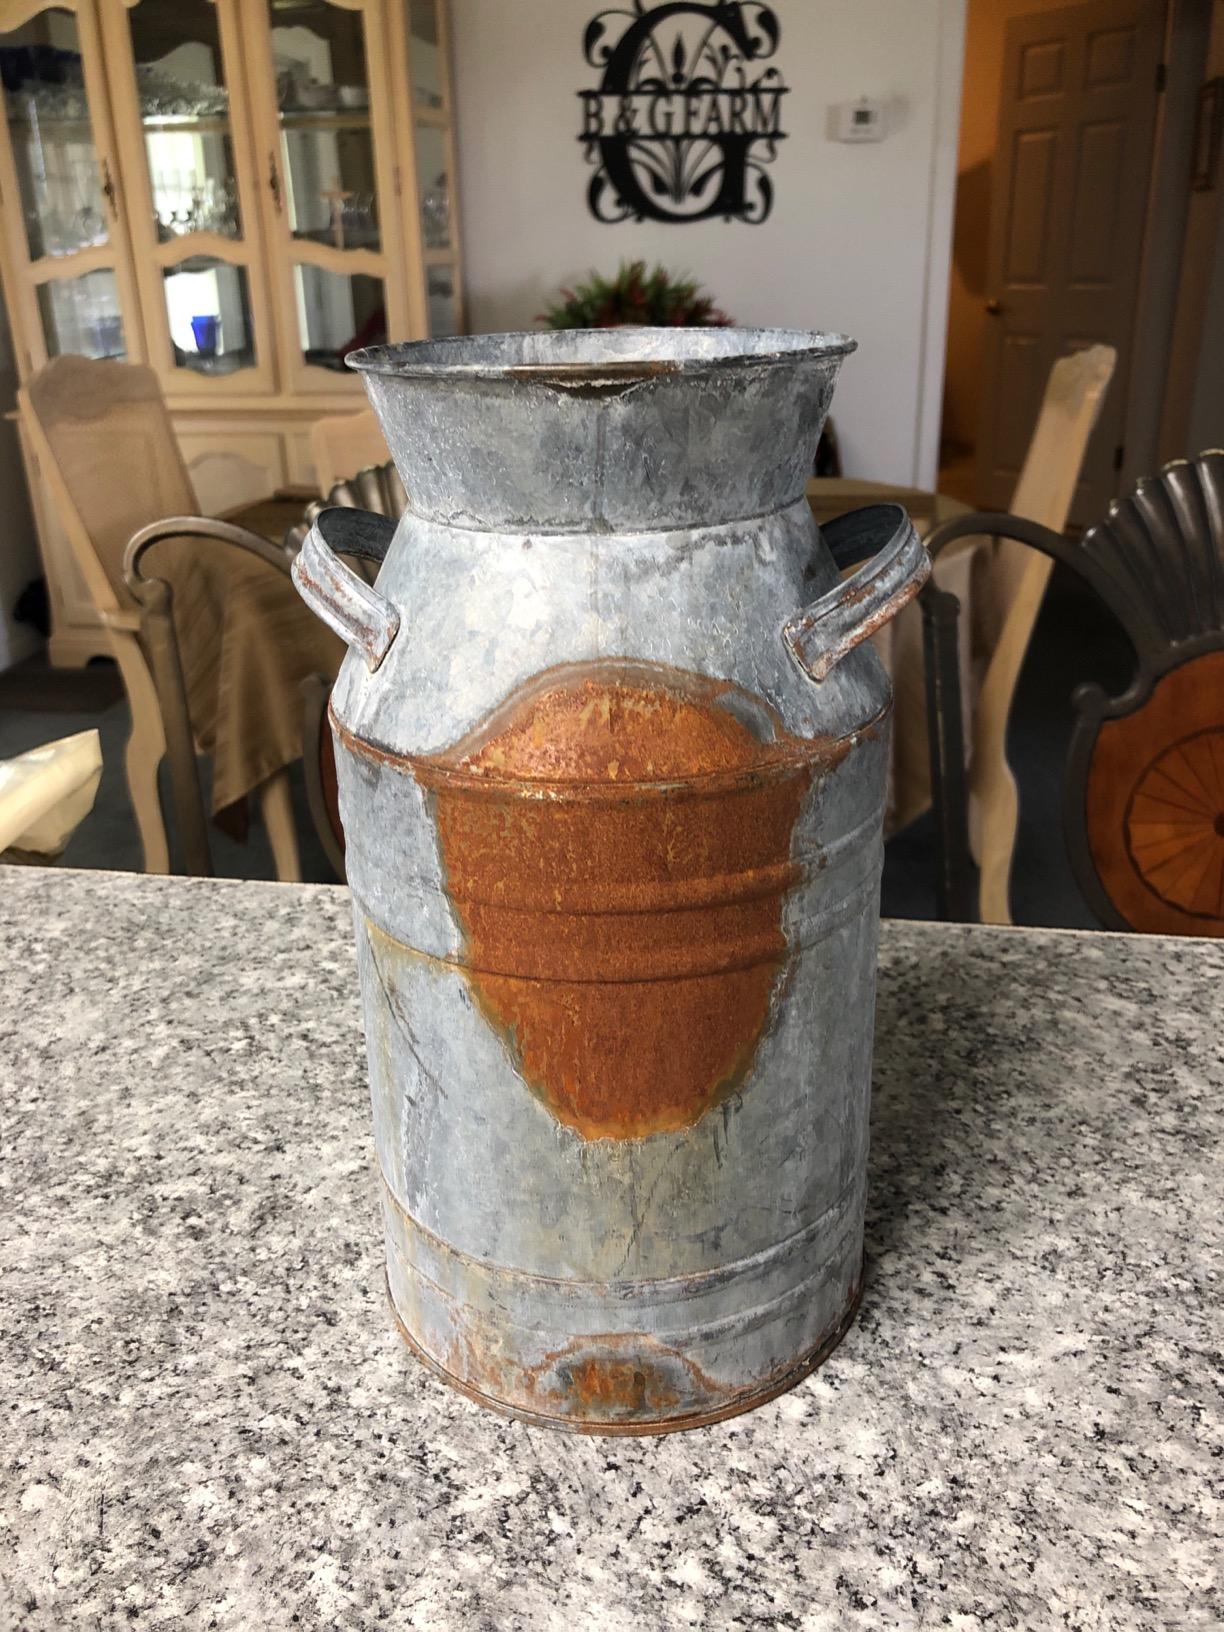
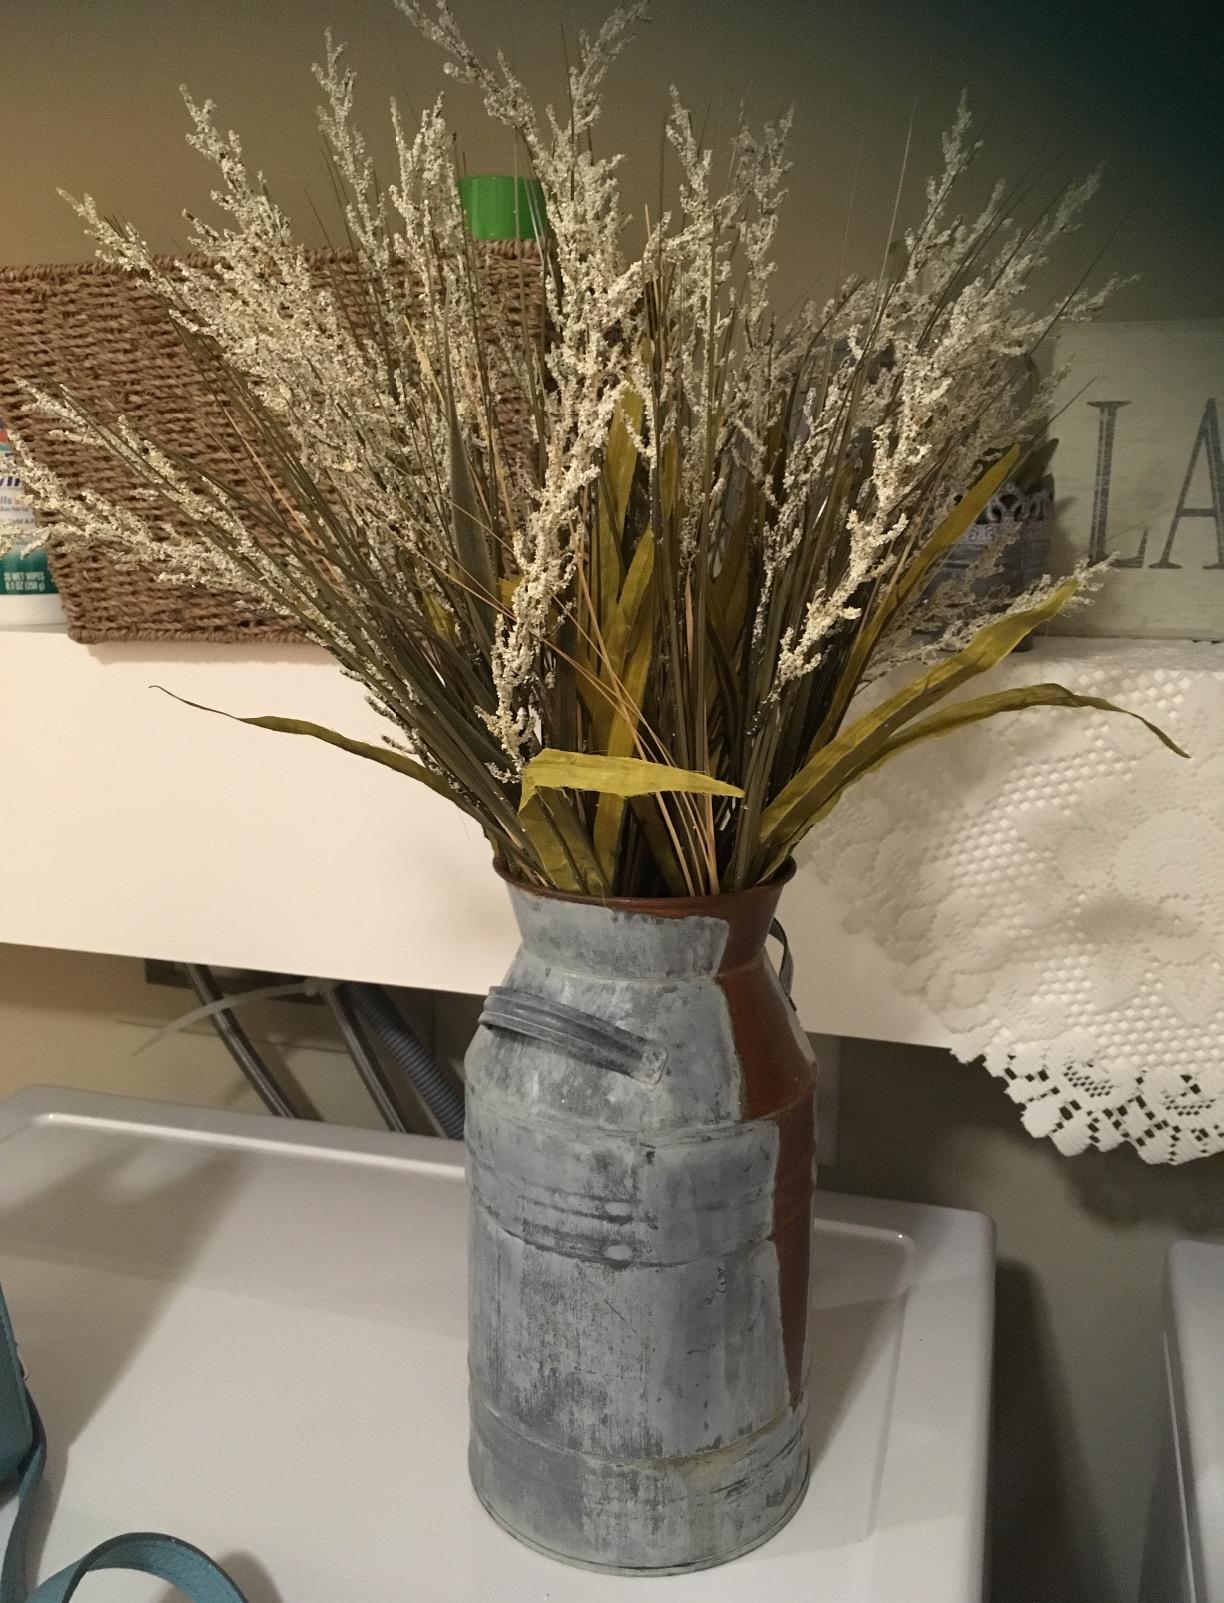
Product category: vase
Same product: yes